Allan Aal

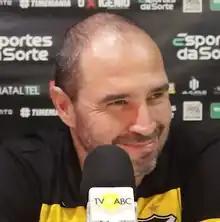
Allan Aal in 2023

Allan Rodrigo Aal (born 17 March 1979), known as Allan Aal, is a Brazilian football manager and former player who played as a centre-back. He is the current head coach of Botafogo-SP.